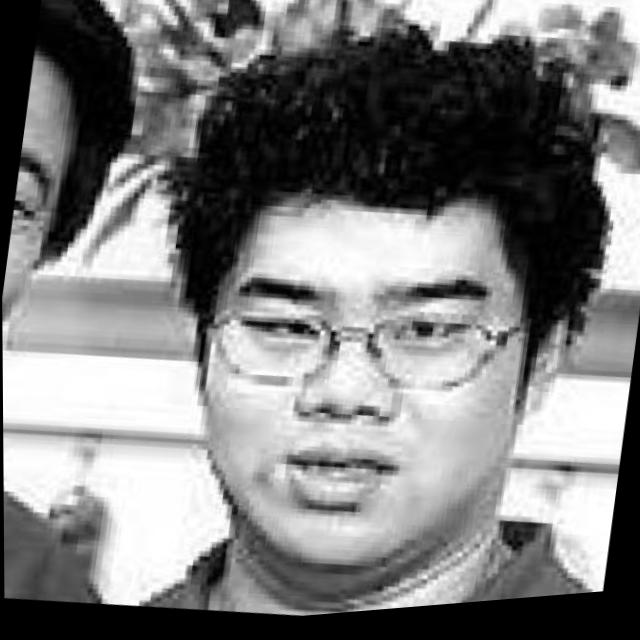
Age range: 13-20